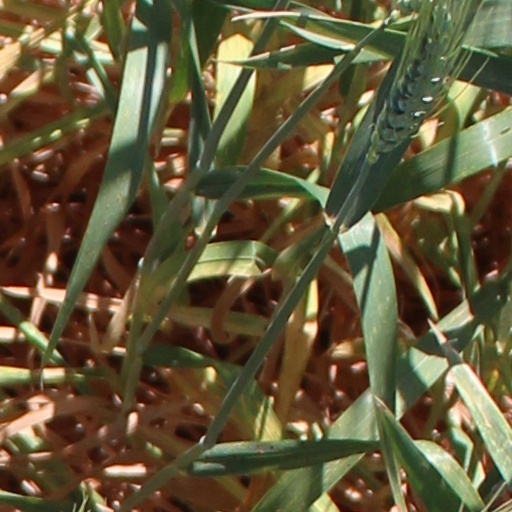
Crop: wheat